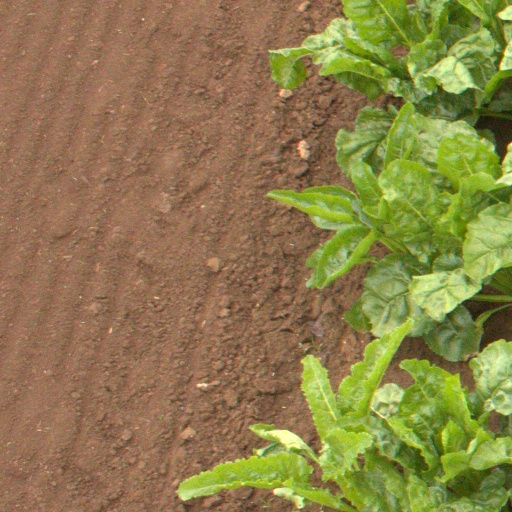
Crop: sugar beet